Alor Setar

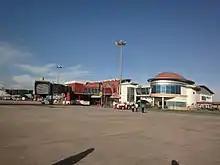
The Sultan Abdul Halim Airport Terminal. Established in 1929, the airport provides year-round air connection between Alor Setar to Kuala Lumpur, Subang and Johor Bahru, as well as seasonal charter service to Jeddah and Medina

The North–South Expressway, which extends from Bukit Kayu Hitam (Malaysia–Thai border town) to Singapore, has made it easy to drive to Kedah. It is a 6–7-hour drive from Kuala Lumpur and a 1.5-hour drive from Penang via expressway. Songkhla province in Thailand is also about a 1-hour drive from Alor Setar via Padang Besar–Sadao Highway.